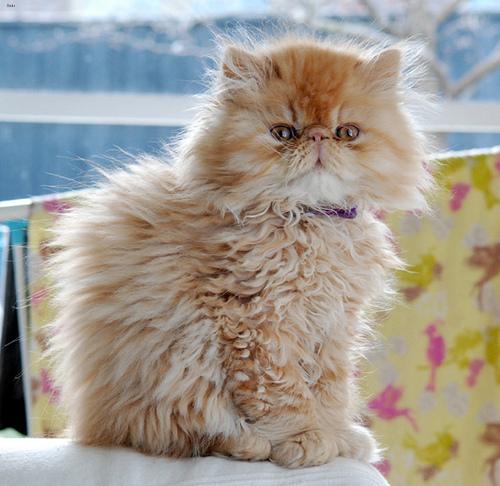
Breed: Persian